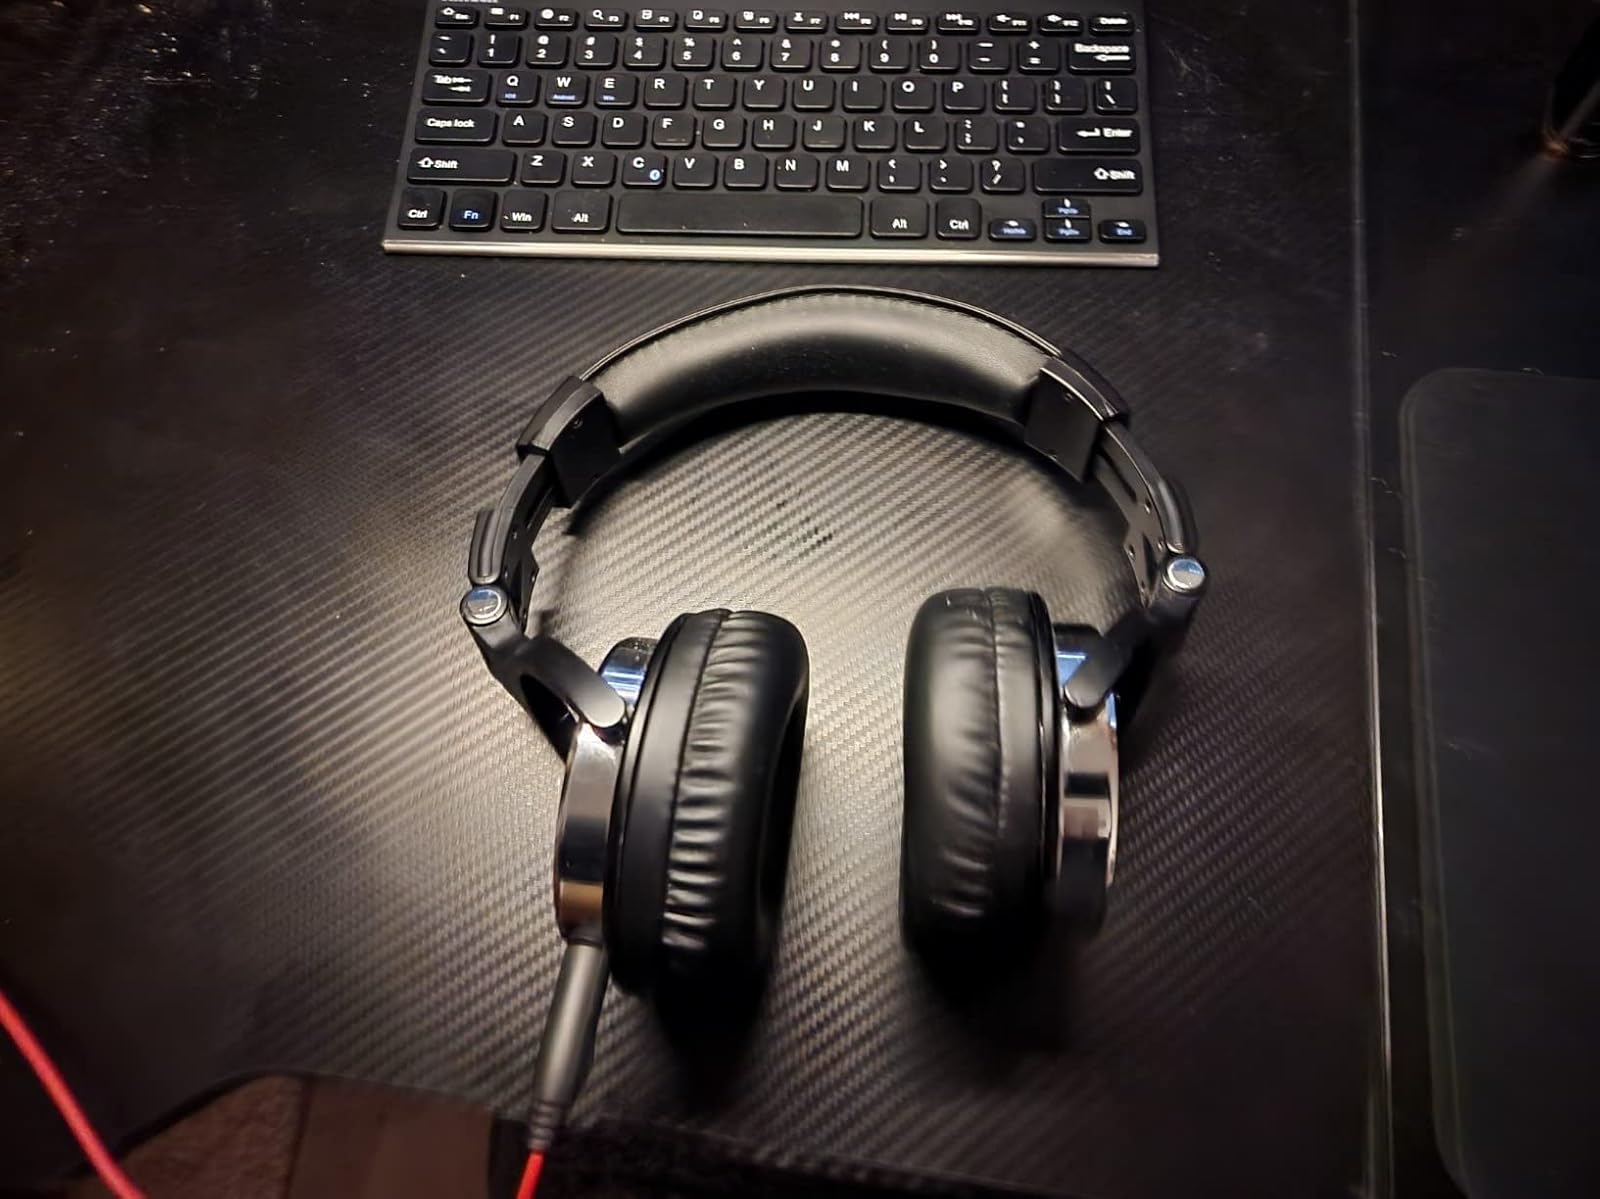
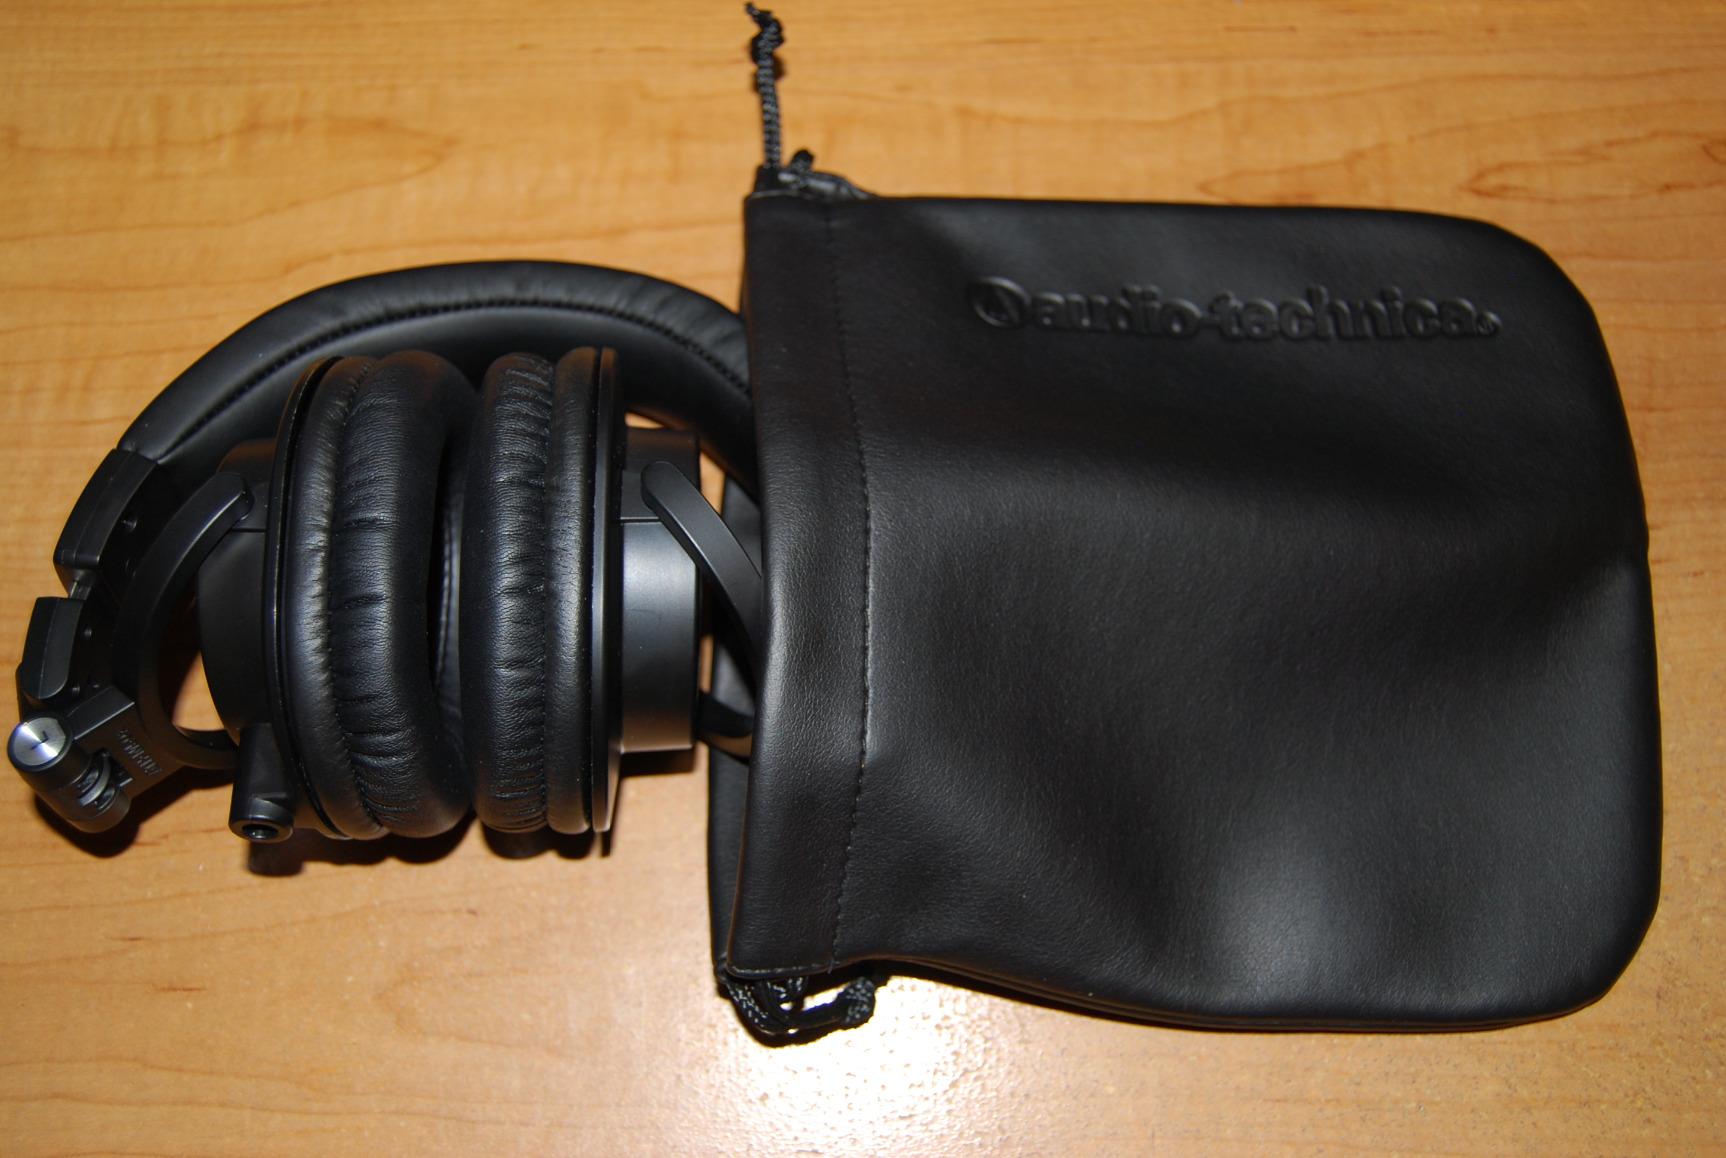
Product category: headphones
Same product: no